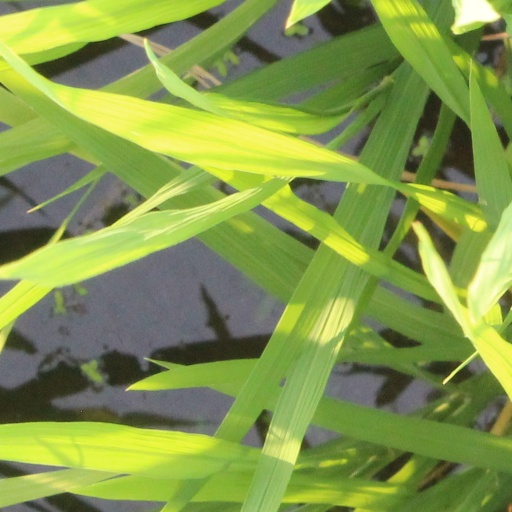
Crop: rice